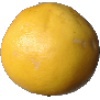
Label: white_grapefruit